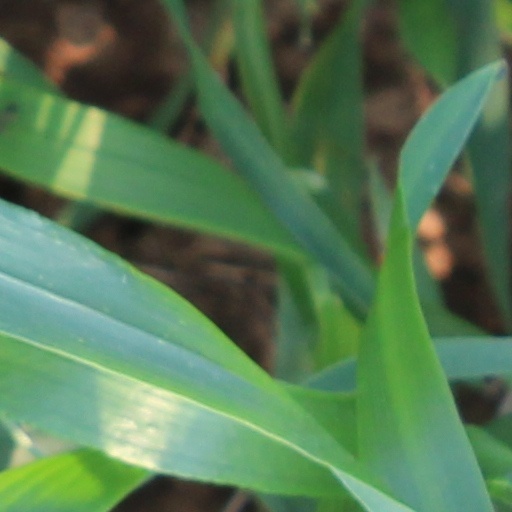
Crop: wheat